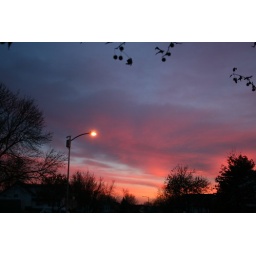
A colorful twilight briefly lit up the sky over Olathe, Kansas.